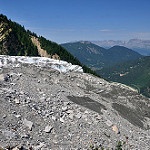
Scene: Outdoor